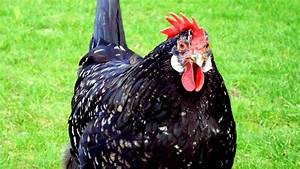
Label: gallina